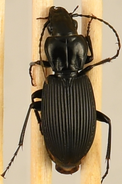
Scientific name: Pterostichus lachrymosus
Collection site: Mountain Lake Biological Station NEON (MLBS), plot MLBS_009